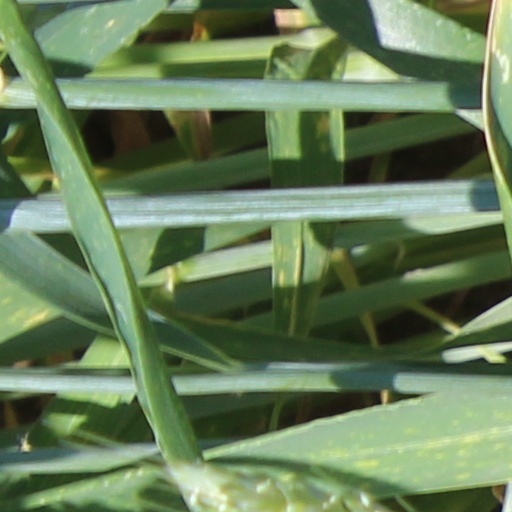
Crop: wheat